Farm team

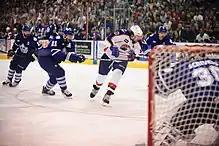
A game between two American Hockey League teams. AHL teams are affiliated with a National Hockey League franchise and serve as their farm teams.

The teams of the National Hockey League also have their own farm teams in the American Hockey League (AHL). For example, the Cleveland Monsters are the farm team for the Columbus Blue Jackets. Additionally, NHL teams have affiliates in the ECHL, although the terms of the most recent CBA (expired in 2012) prohibited ECHL players from being recalled to the NHL or being sent down to that league without being assigned to the AHL first; thus, ECHL teams are "de facto" affiliated to their respective NHL-partner's farm team in the AHL. Although some NHL franchises own their AHL and/or ECHL affiliates, many AHL and ECHL franchises are independently owned, with ties to NHL franchises made through affiliation contracts.